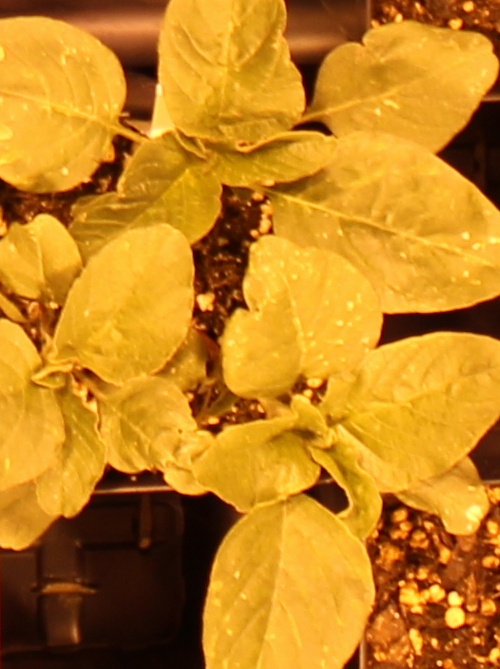
Label: Redroot Pigweed